Sarus crane

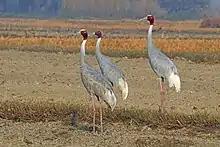
Two adults with a subadult in the middle

Healthy adult sarus cranes have no predators. However, eggs are often destroyed at the nest by jungle crows ("Corvus macrorhynchos") and house crows ("C. splendens") in India and Myanmar. In Australia, suspected predators of young birds include the dingo ("Canis dingo") and fox ("Vulpes vulpes"), while brahminy kites ("Haliastur indus") have been known to take eggs. Removal of eggs by farmers (to reduce crop damage) or children (in play), or by migrant labourers for food, or opportunistic egg collection during trips to collect forest resources are prominent causes of egg mortality. Between 31 and 100% of nests with eggs can fail to hatch eggs for these reasons. Chicks are also prone to predation (estimated at 8%) and collection at the nest, but more than 30% die of unknown reasons.